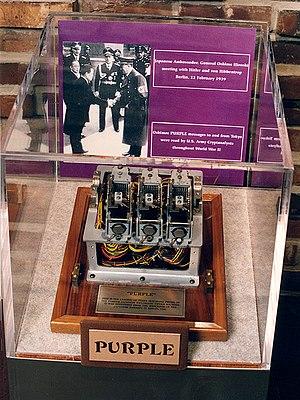
Les bombardements atomiques d'Hiroshima et de Nagasaki, ultimes bombardements stratégiques américains au Japon, ont lieu les 6 août et 9 août 1945 sur les villes d'Hiroshima et de Nagasaki. Hiroshima est le siège de la 5ᵉ division de la deuxième armée générale et le centre de commandement du général Shunroku Hata, et Nagasaki est choisie pour remplacer la cité historique de Kyoto.
Le code 97 ou code PURPLE est une des méthodes de chiffrement utilisée par les Japonais pendant la Seconde Guerre mondiale.